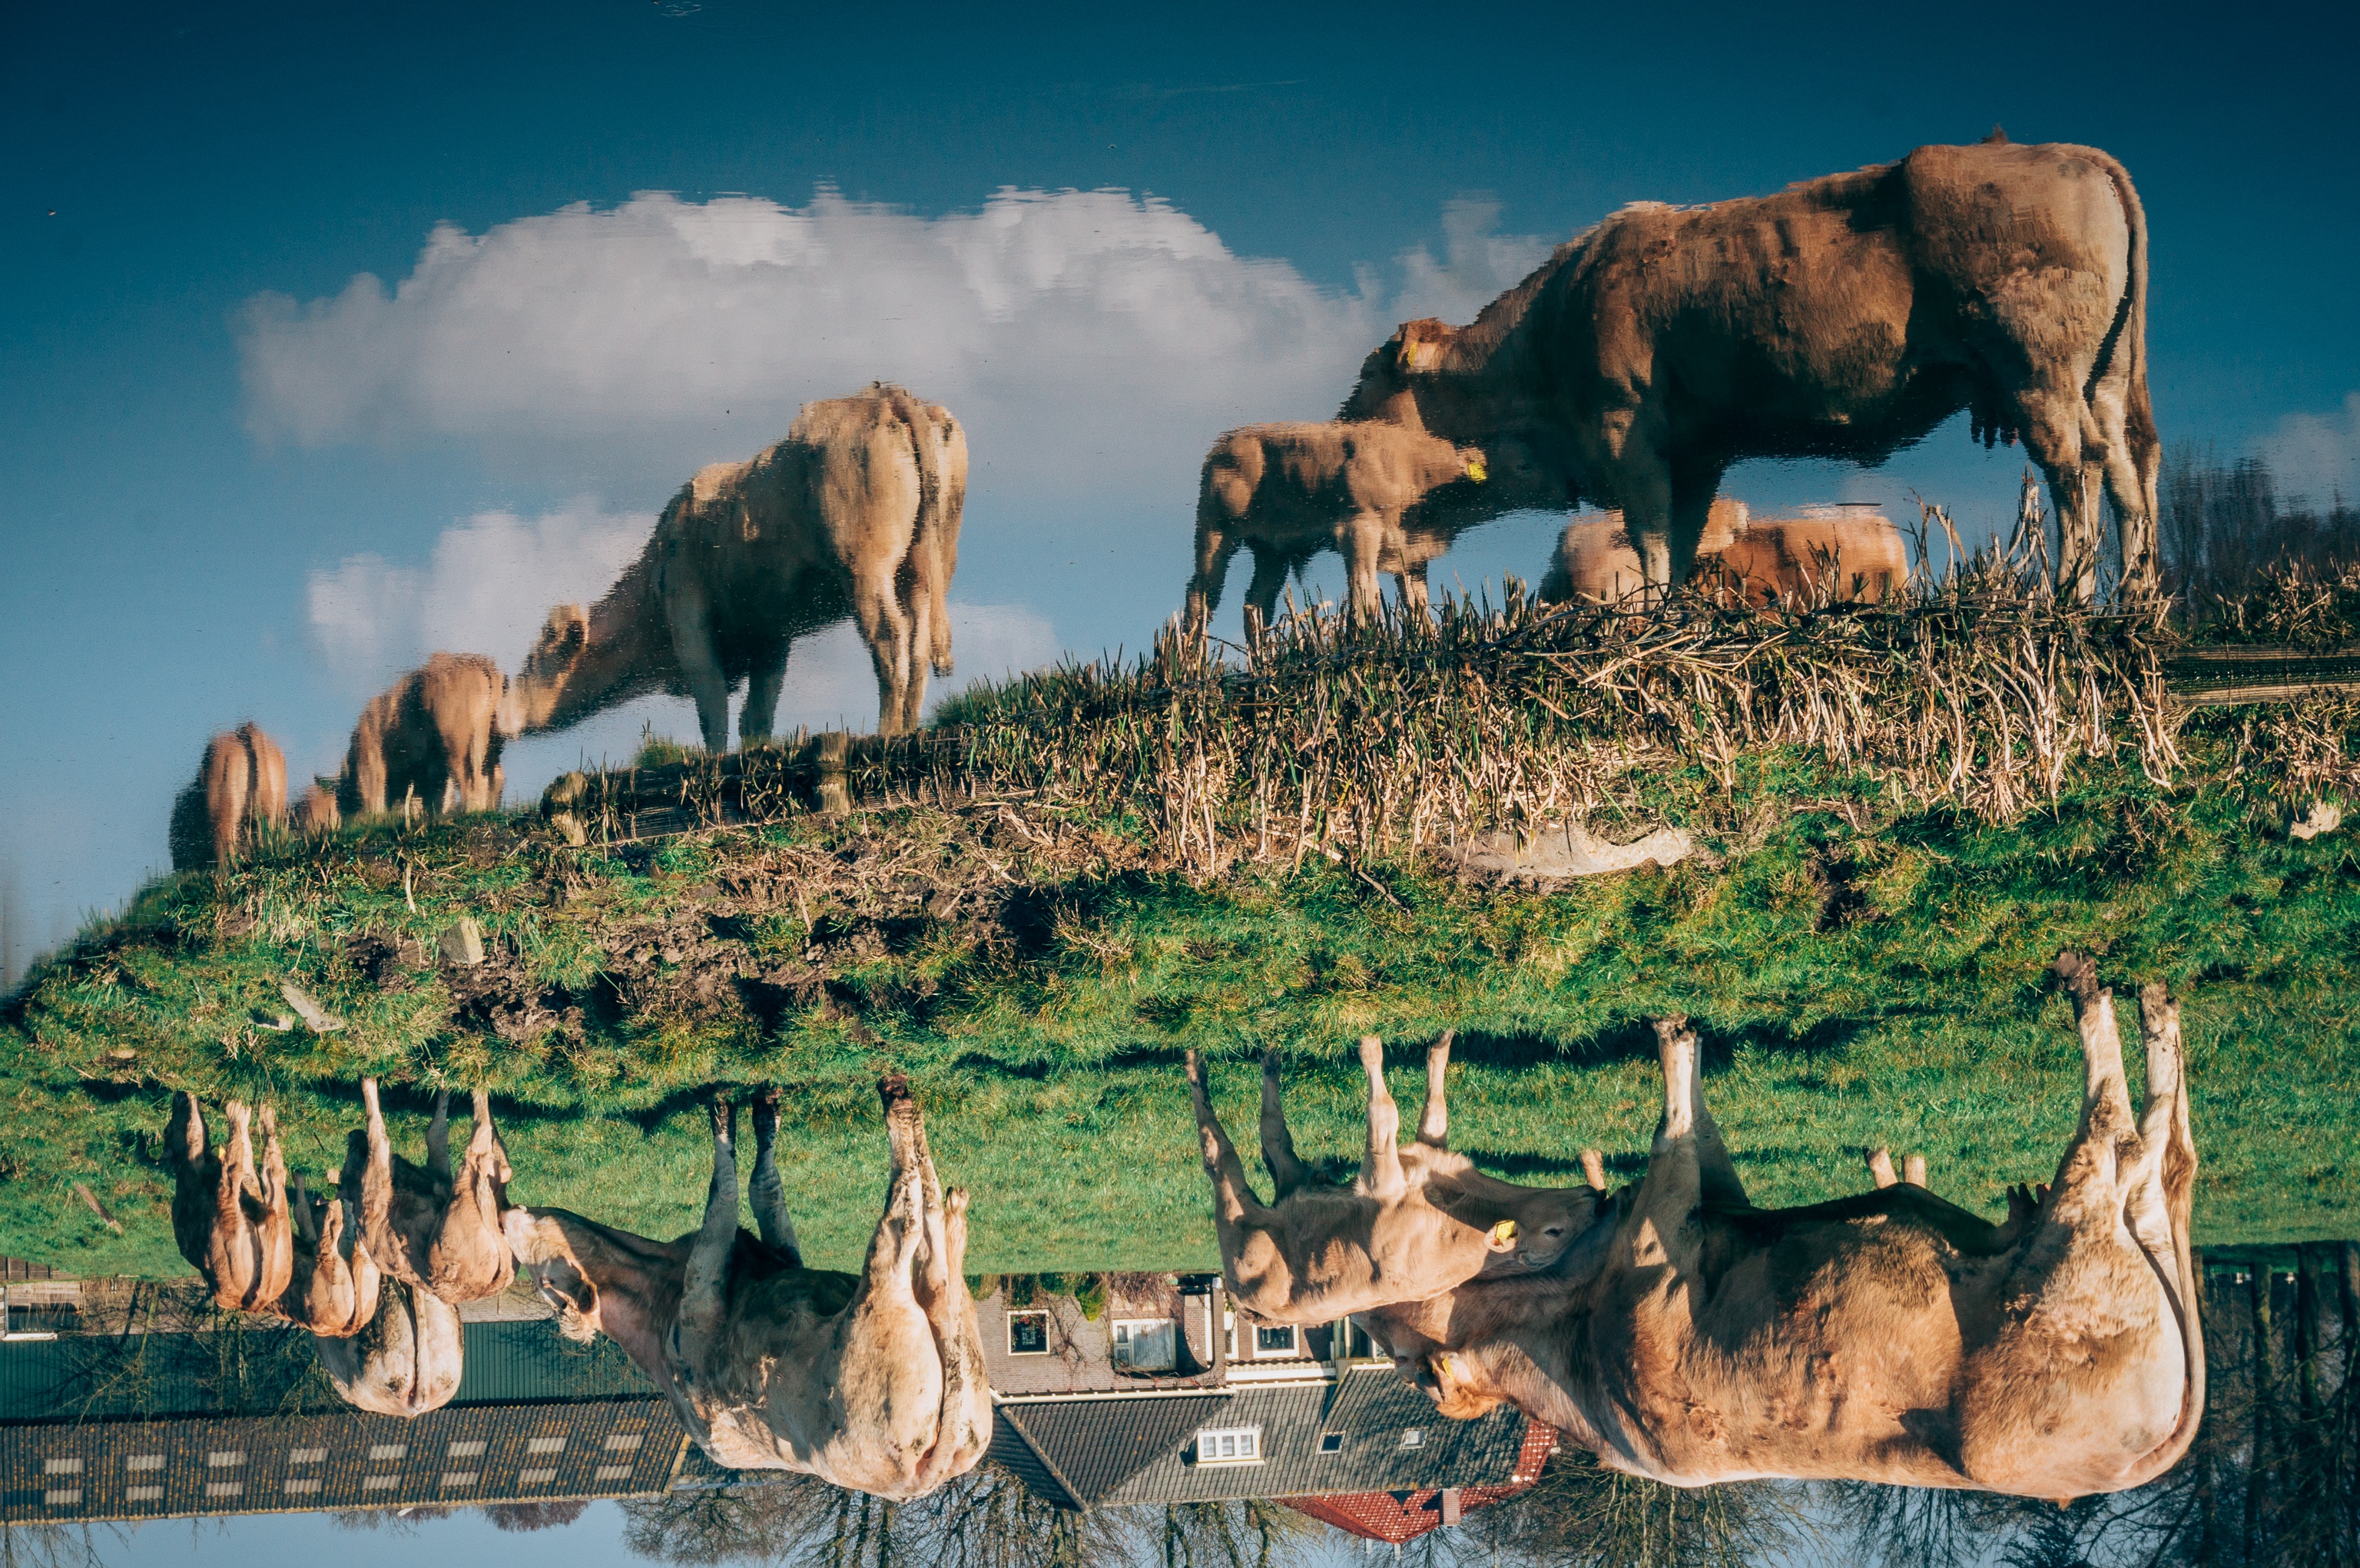
herd, fauna, savanna, safari, elephants and mammoths